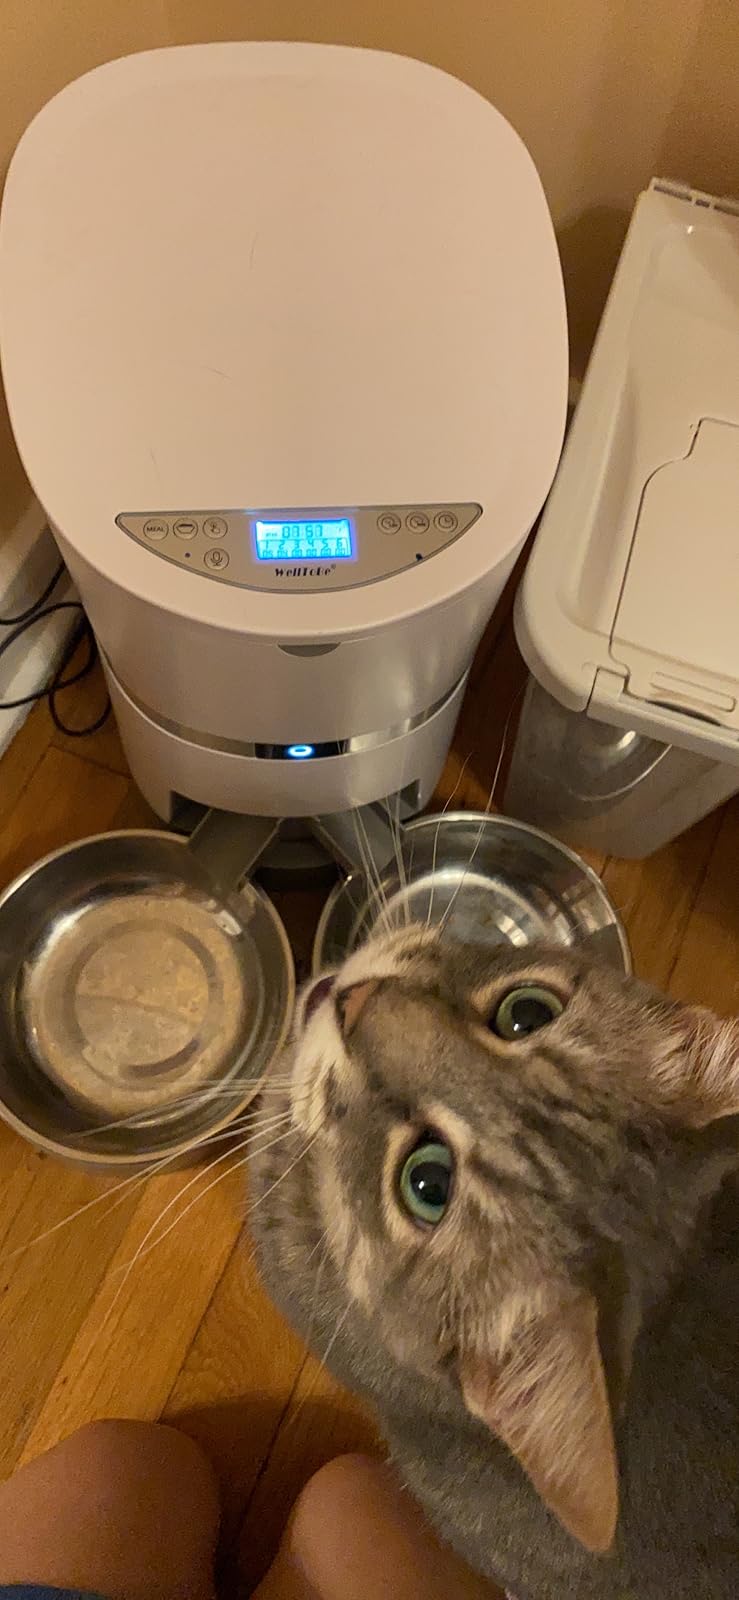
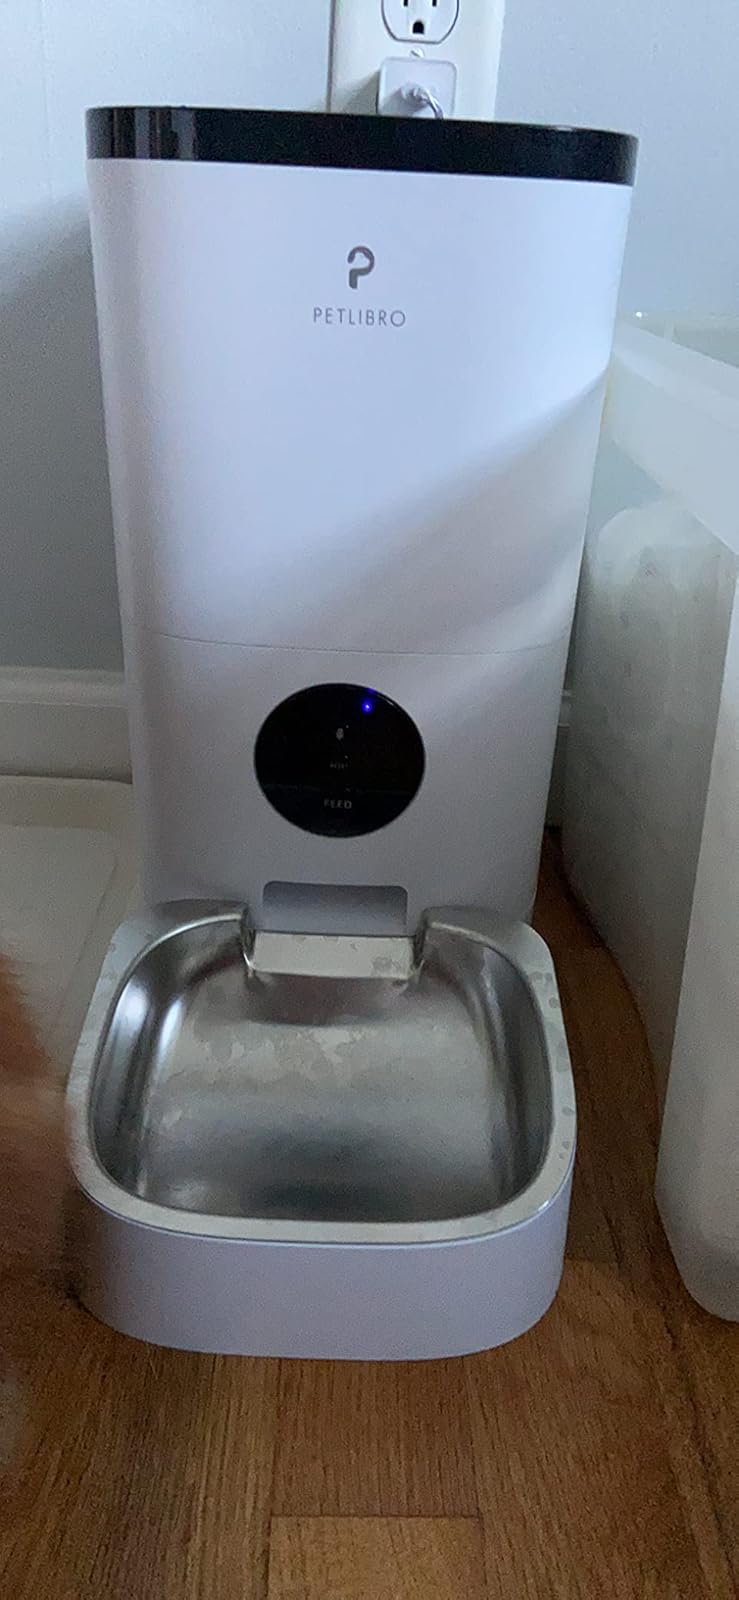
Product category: items_feeder
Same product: no